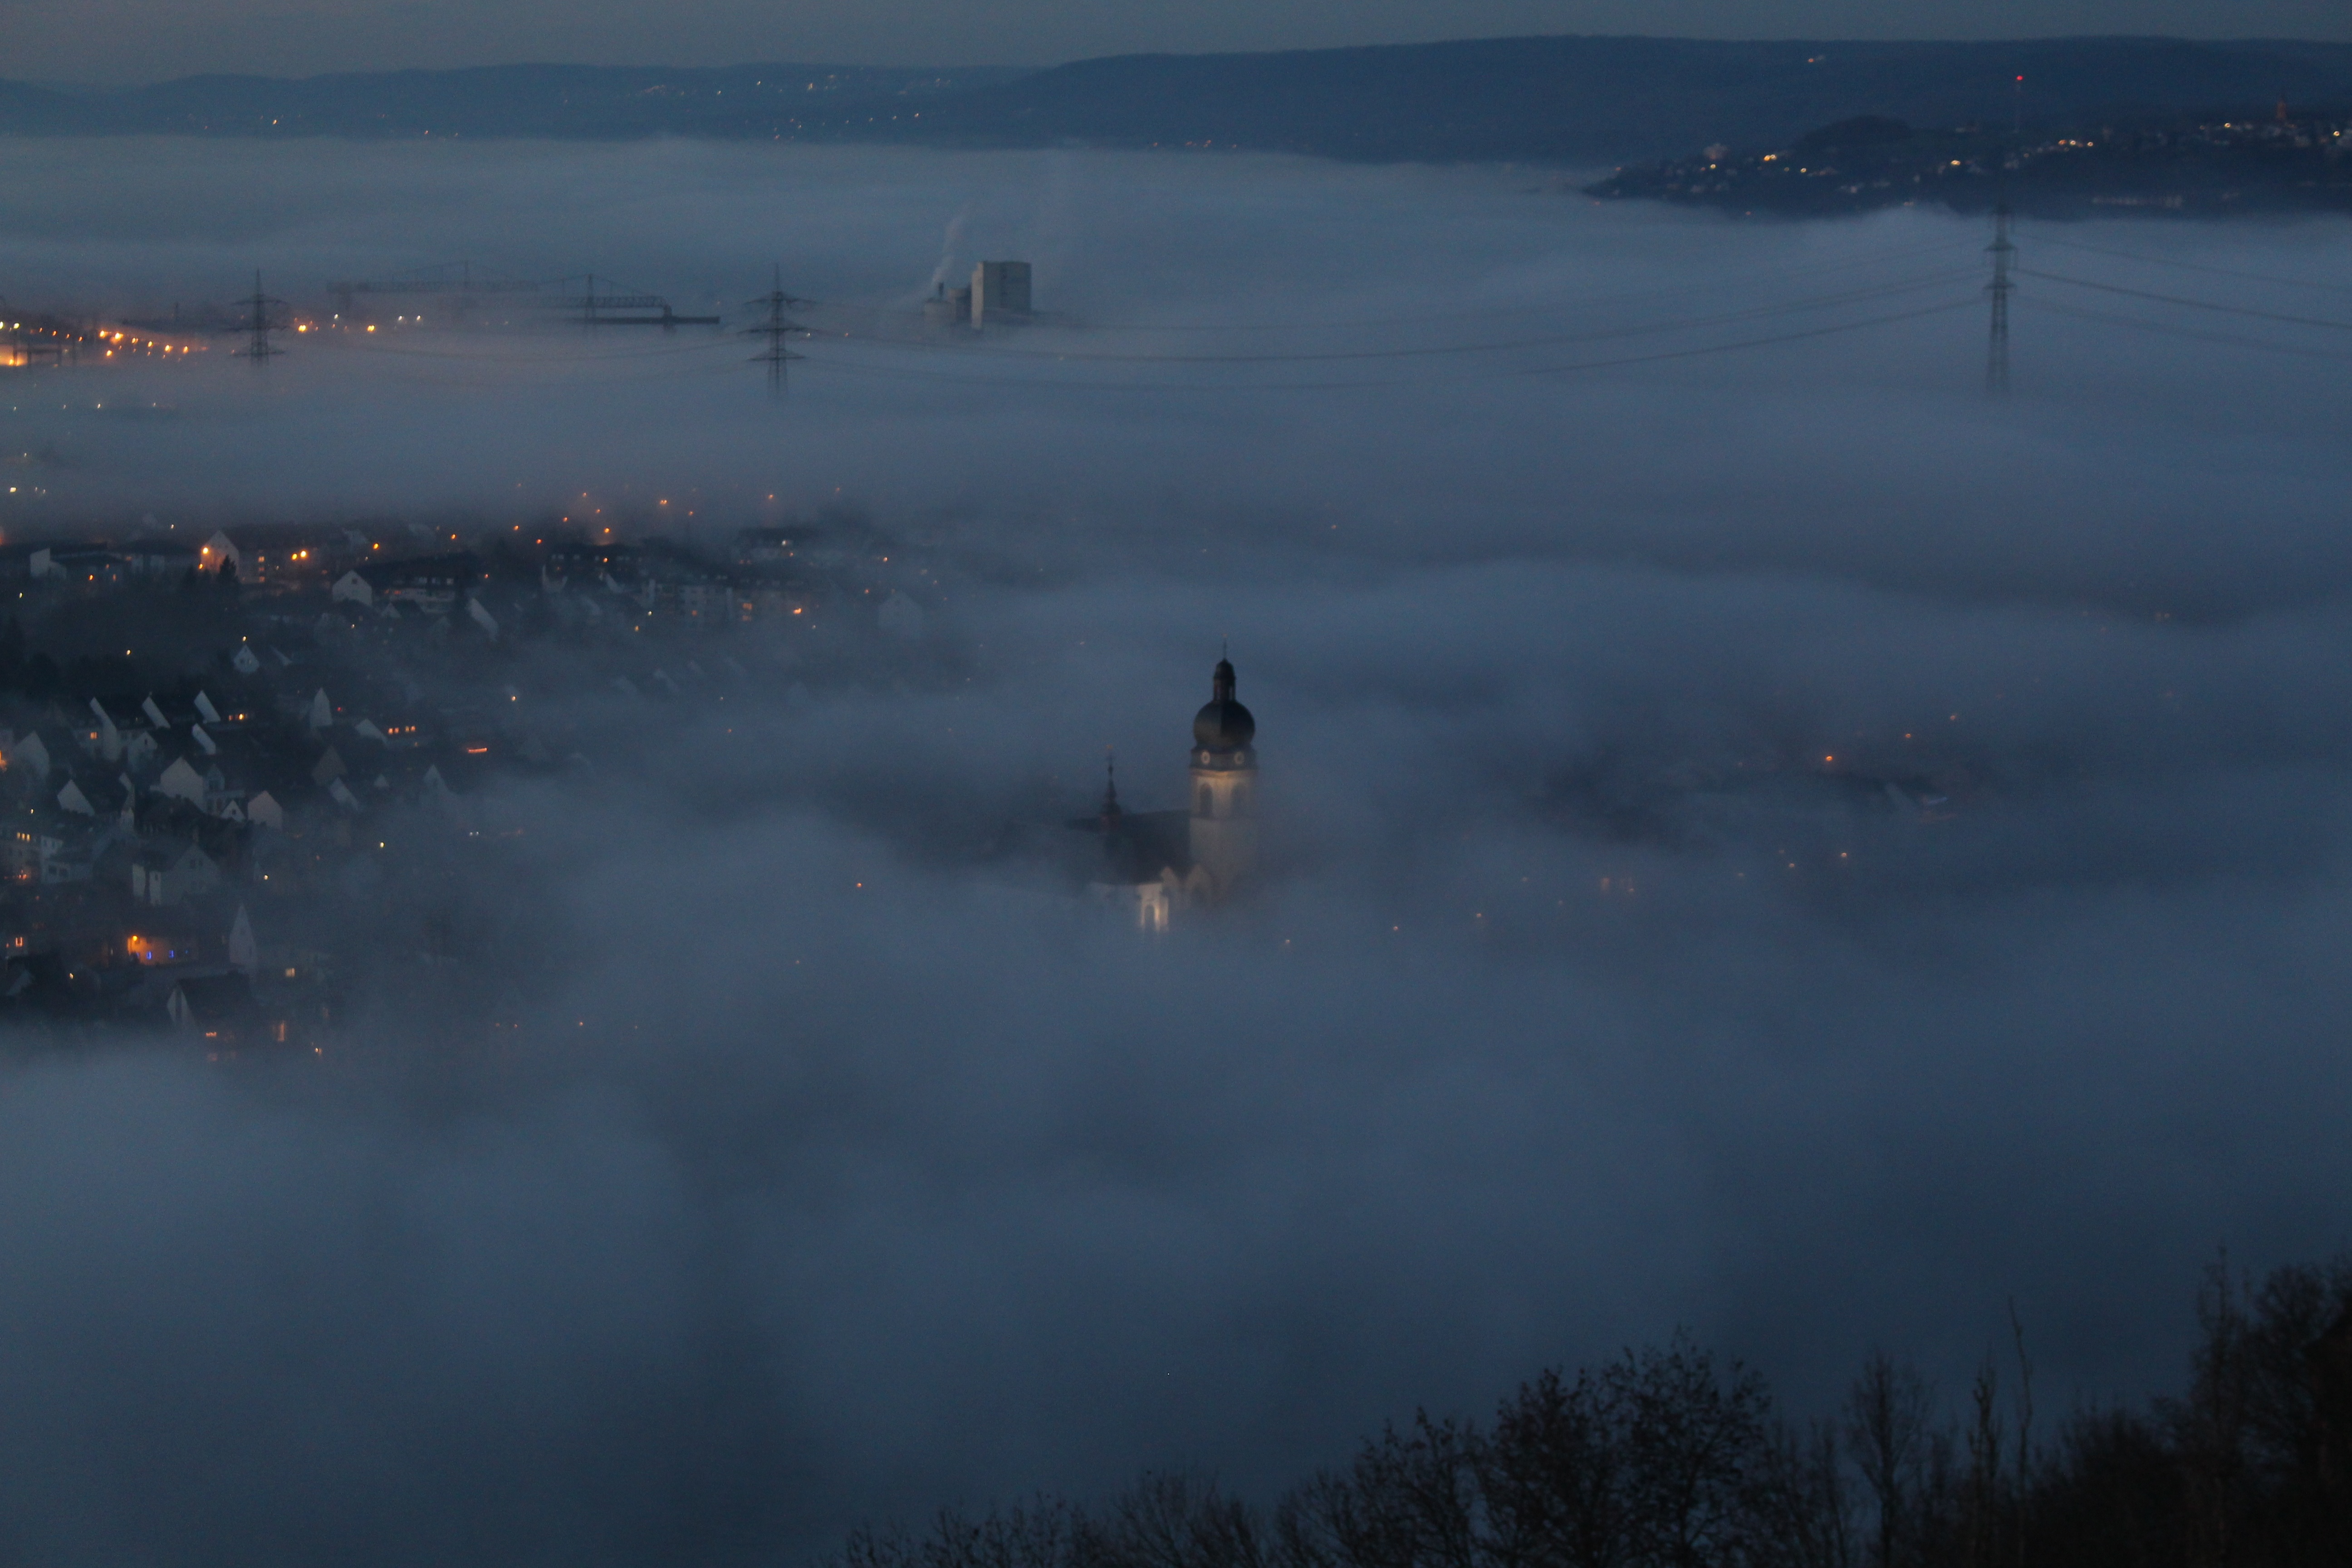
landscape, tree, water, mountain, winter, cloud, sky, fog, mist, night, morning, dawn, atmosphere, river, mountain range, smoke, dusk, evening, fortress, koblenz, freezing, night photograph, phenomenon, atmosphere of earth, geological phenomenon